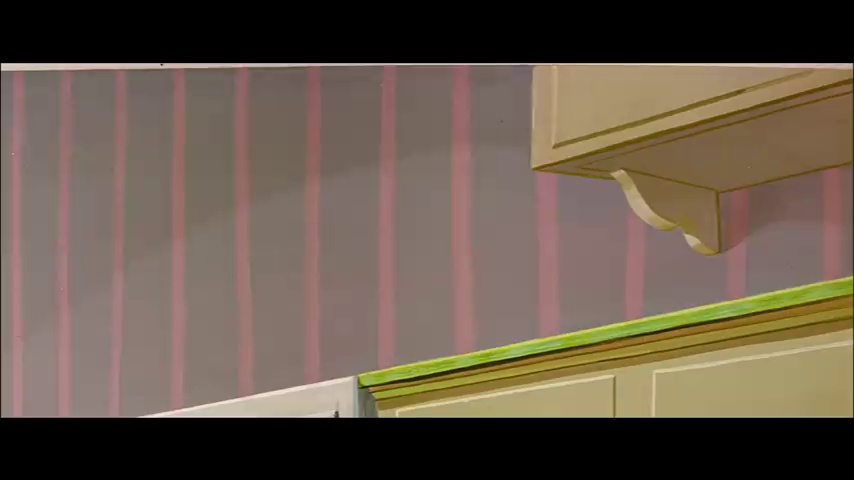
Portrait style: Cartoon Portrait